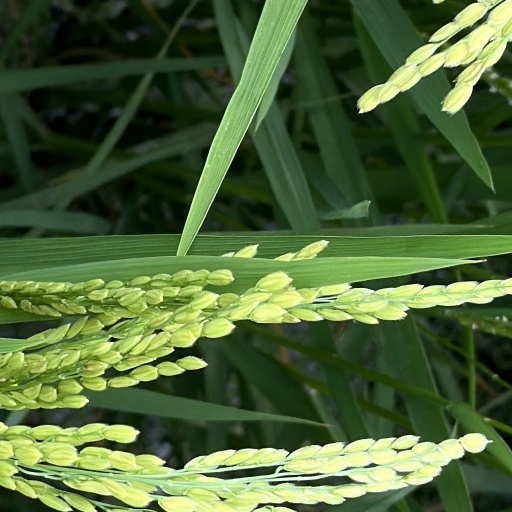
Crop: rice